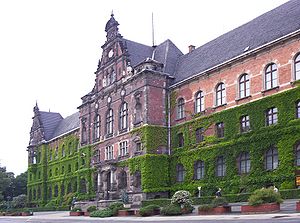
Wrocław / Sport
National Museum i Wrocław (Muzeum Narodowe we Wrocławiu)
Wrocław er Polens fjerde største by med 638.586 indbyggere og regionalhovedstad for Nedre Schlesien i det sydvestlige hjørne af Polen.